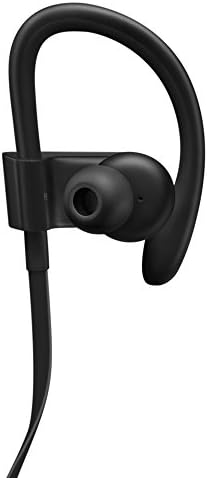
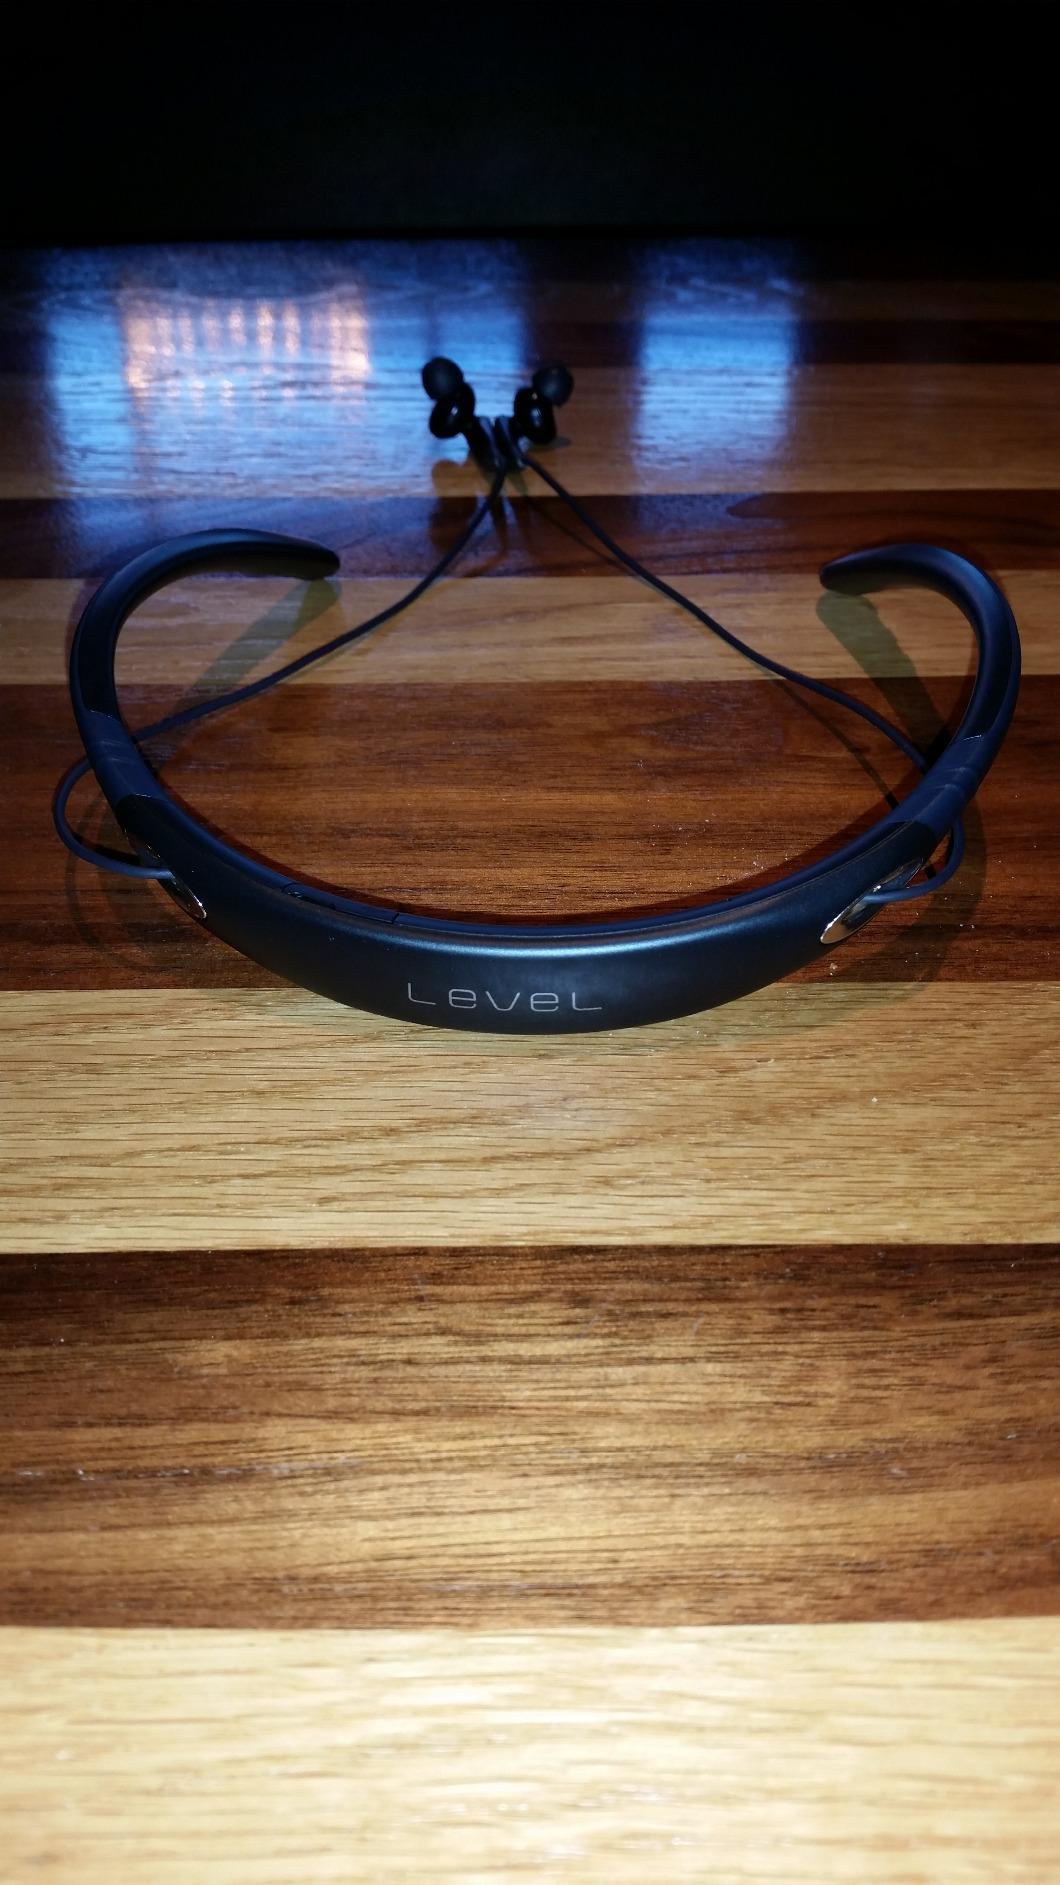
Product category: headphones
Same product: no